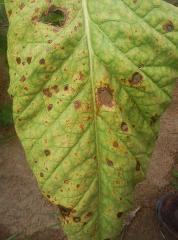
Plant: Tobacco
Disease: tobacco brown spot